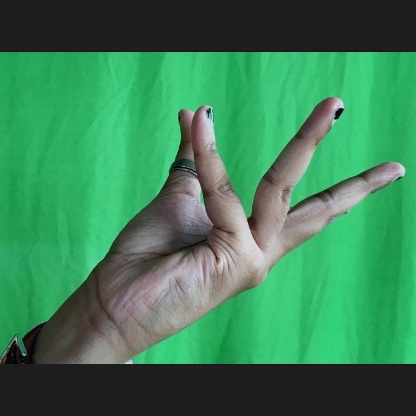
Mudra: Alapadmam